Frank C. Lang

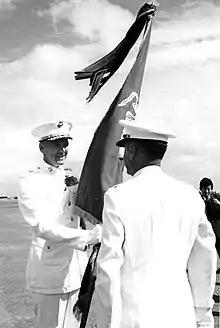
Lang (left), accepts the 1st Marine Aircraft Wing colors from Maj. Gen. Leslie E. Brown during a change of command ceremony at the MCAS Iwakuni, Japan on April 17, 1973.

During the early months of the Vietnam War, Lang commanded his aircraft group at New River Air Station and was tasked with the training of replacements crews. In August 1966, he received orders for deployment for Southeast Asia and joined the headquarters of 1st Marine Division at Chu Lai Base Area in South Vietnam. Lang assumed duty as Division Air Officer and served consecutively under Major generals Lewis J. Fields and Herman Nickerson. His main responsibility was to maintain liaison with 1st Marine Aircraft Wing and assisting in coordinating air strikes, providing transports, supplying with air drops etc. He completed his tour of duty in July 1967 and received Legion of Merit with Combat "V" for his service.